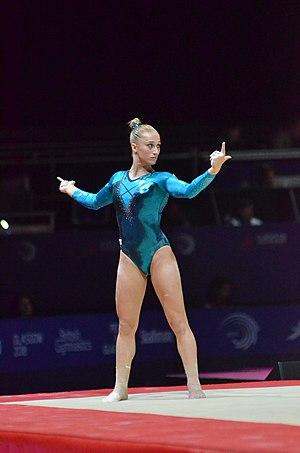
Lilia Igorevna Akhaimova, née le 17 mars 1997, est une gymnaste artistique russe.